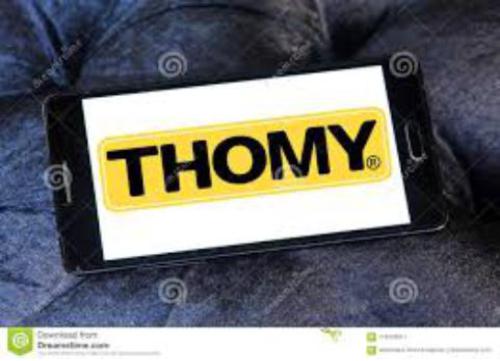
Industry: Food